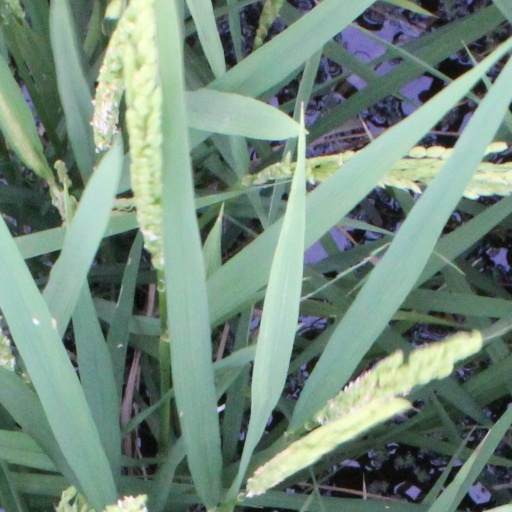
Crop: rice